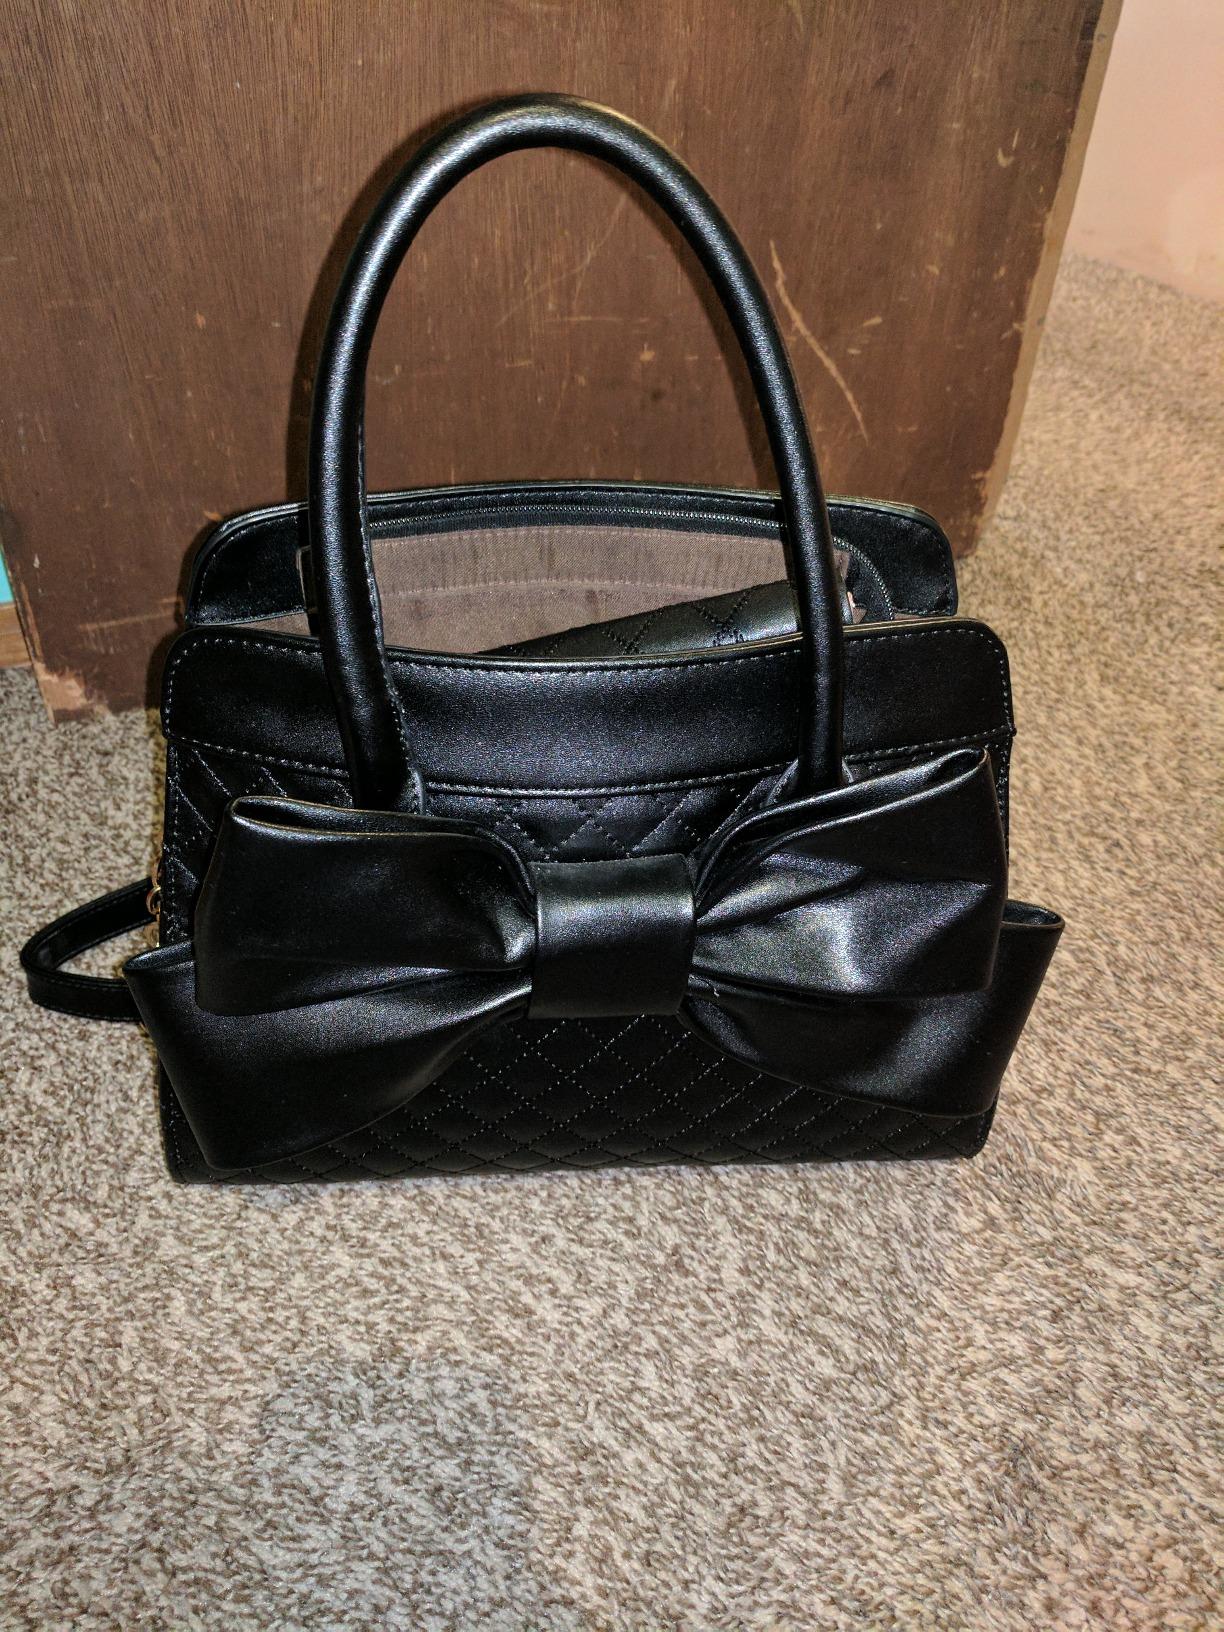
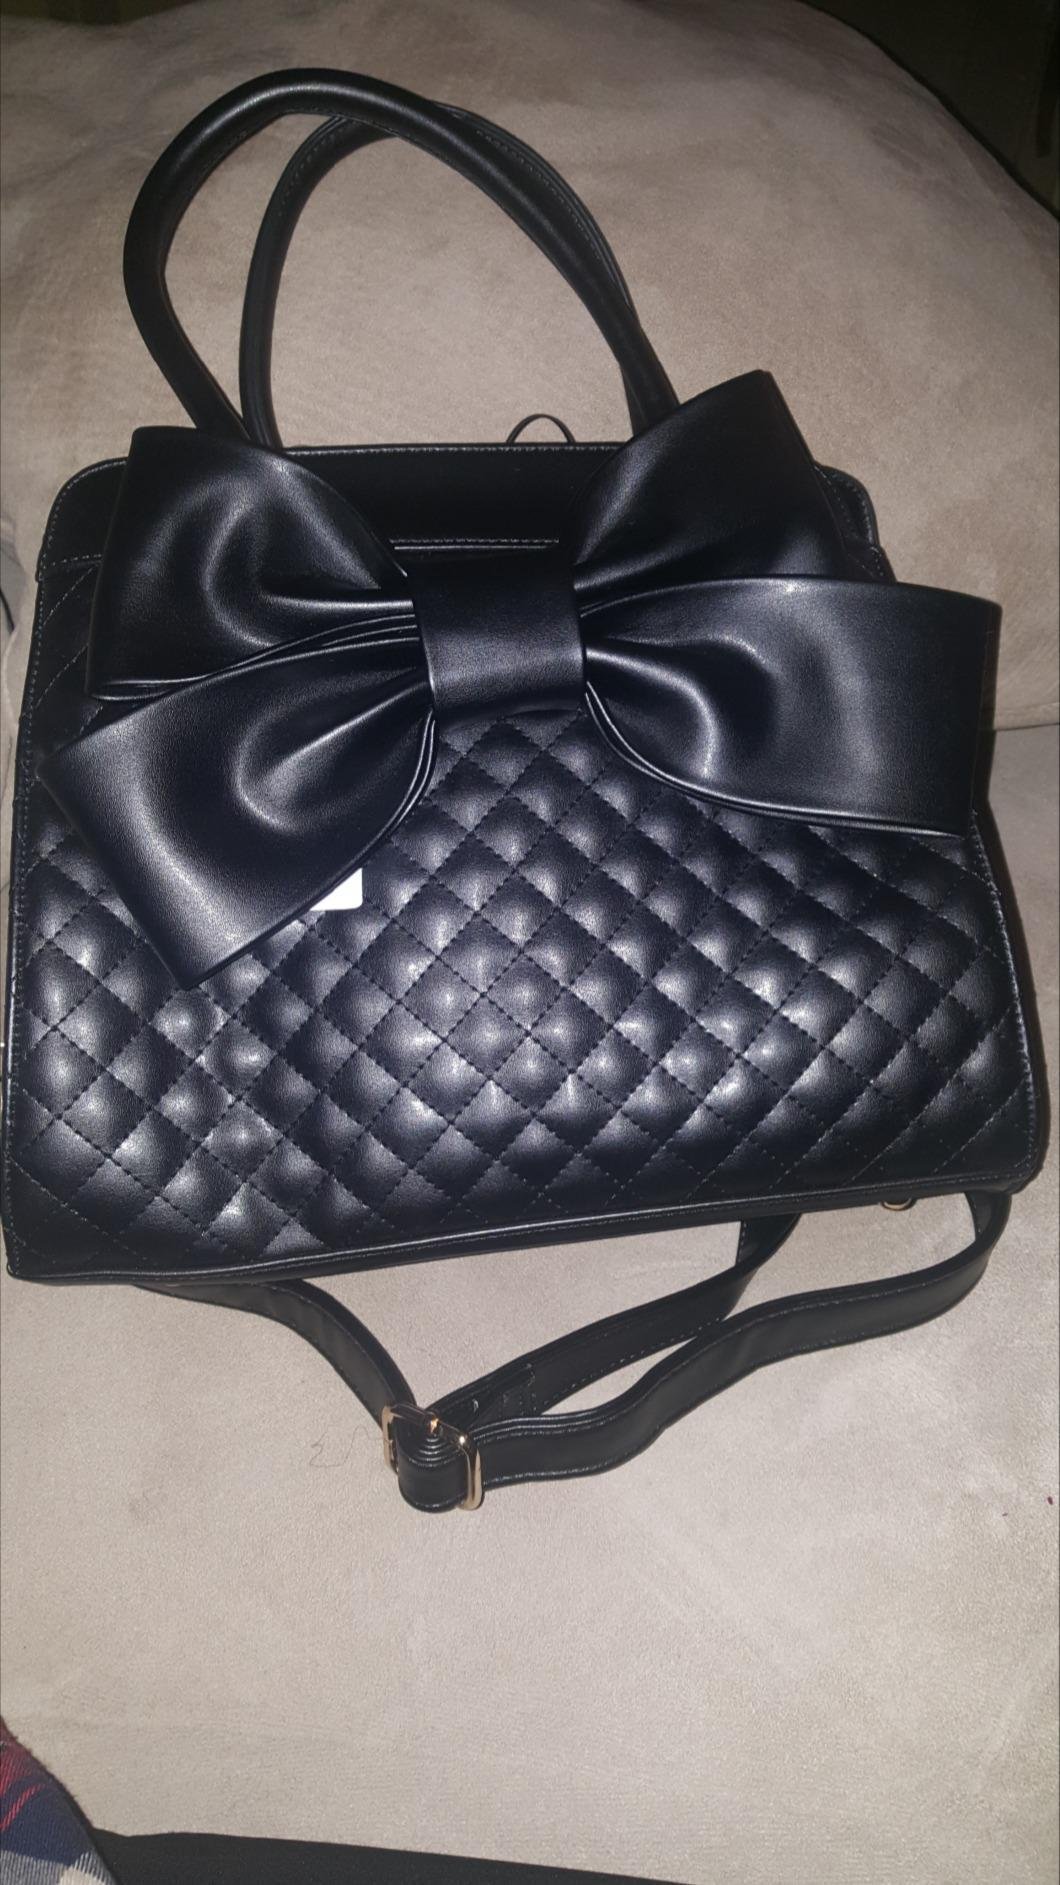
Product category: accessories_handbag
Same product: yes